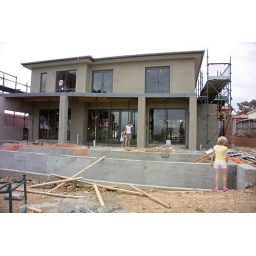
Friends house under construction on the lake - Jan 2007